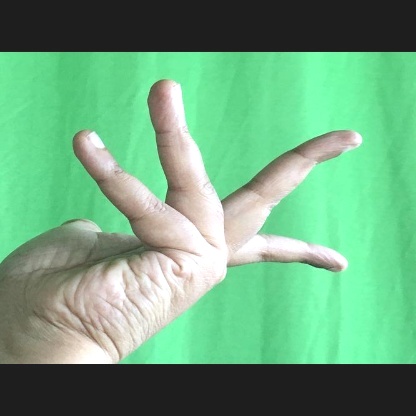
Mudra: Alapadmam